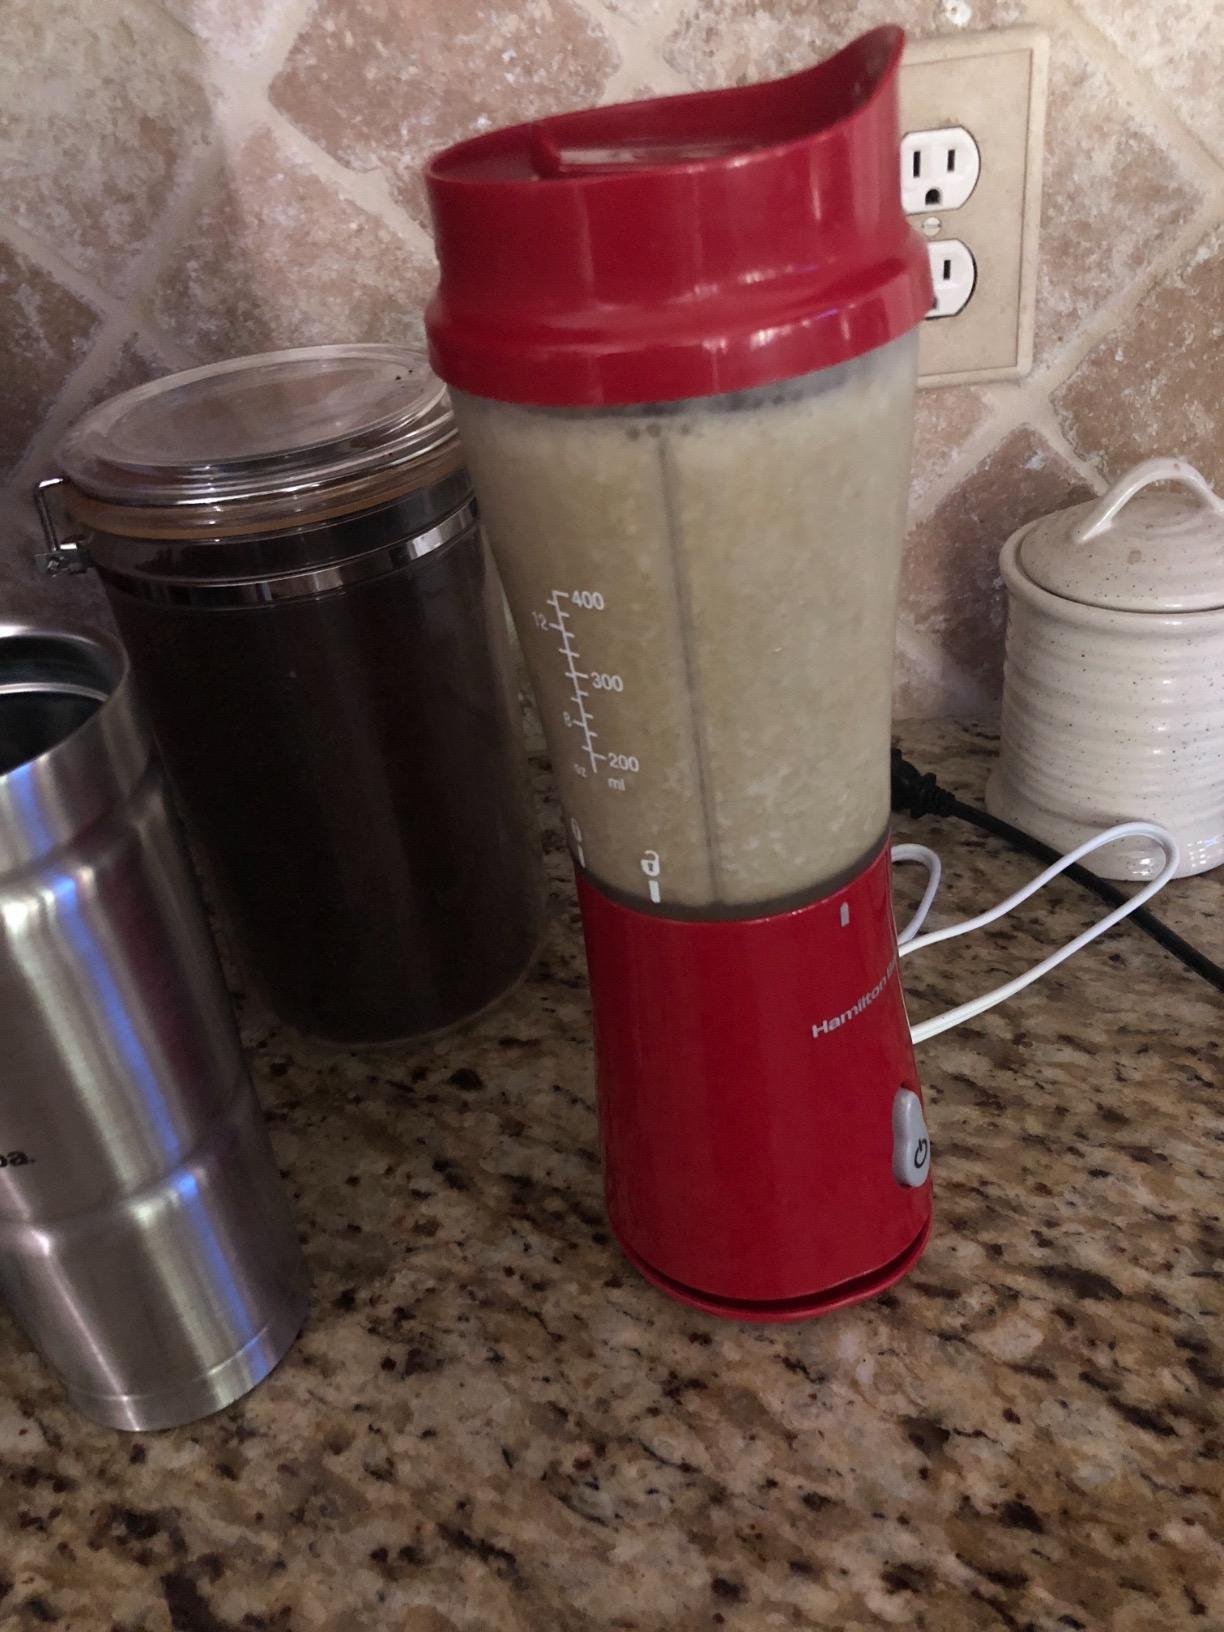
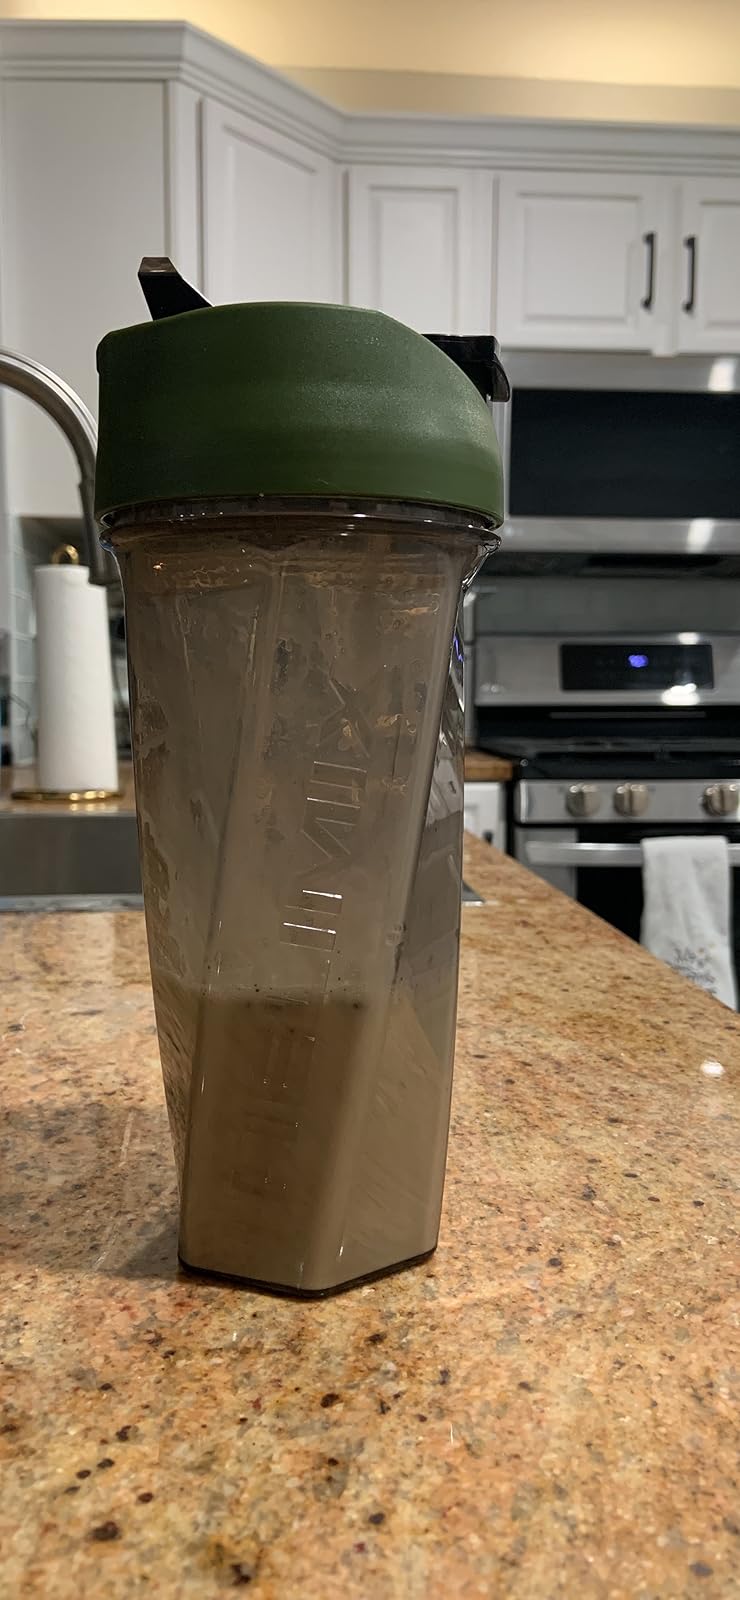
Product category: items_blender
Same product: no